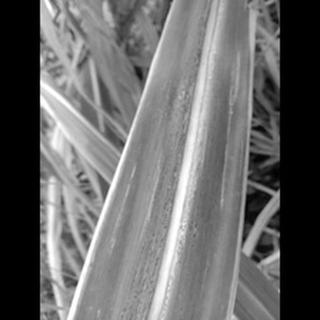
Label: sugarcane_rust